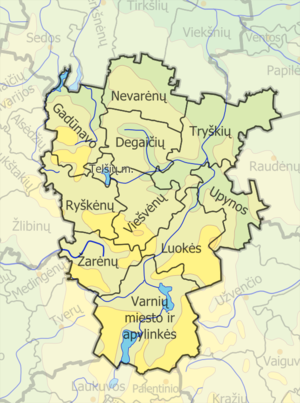
Telšiai / Bydele i Telšiai
Bydele i Telšiai
Telšiai er en by i det nordvestlige Litauen med et indbyggertal på 29.119. Byen er hovedsæde i Telšiai apskritis og Telšiai distriktskommune, ved bredden af Mastis-søen.